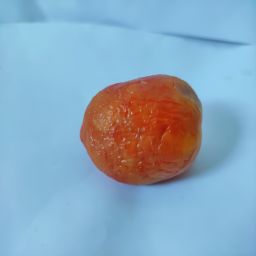
Crop: Tomato
Quality: Old